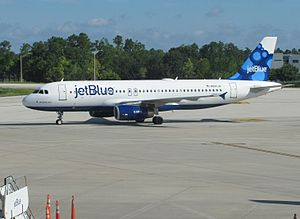
JetBlue Airways
Jetblue Airways er et amerikansk lavpris-flyselskab, som driver en del indenrigsruter i USA, men også udenrigsruter til bl.a. de Caribiske øer. Selskabet blev stiftet i 1999 af David Neeleman og har dags dato hovedkvarter i Forest Hill og hub i New Yorks John F. Kennedy International Airport